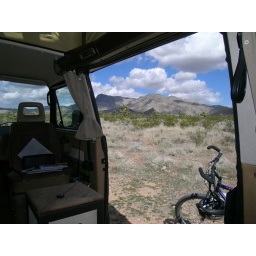
Camping in the Joshua tree forest southwest of St. George, Utah